Ahmadiyya in the United States

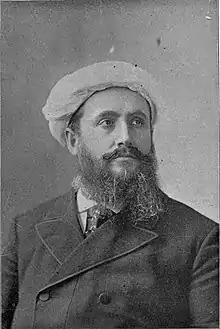
Alexander Russell Webb, one of the earliest Anglo-American converts to Islam

The earliest contact between the American people and Ahmadi Muslims in India was during the early era of Mirza Ghulam Ahmad. In 1886, roughly three years prior to the establishment of the Ahmadiyya movement, Alexander Russell Webb initiated a correspondence with Ahmad, in response to an advertisement published by the latter. Before 1886, Webb studied several eastern religions, including Buddhism. His first interaction with the founder of the Ahmadiyya movement was the first serious step towards understanding Islam. The initial correspondence consisted of four letters, two from both sides. Although Webb's letters indicate that he was becoming inclined towards Islam, to the extent of showing willingness to propagate it, the letters do not demonstrate that he had converted to the religion. However, the Ahmadiyya Muslim Community does stress that the correspondences were instrumental in Webb's later conversion to the religion. Jane Smith writes that the correspondences were "key to [Webb's] conversion to Islam." On his visit to India in the early 1890s, Webb stated that it was because of Ahmad that he had the "honour to join Islam." His correspondence with Ahmad began during a period when the latter had gained fame throughout India as one of Islam's leading champions against Christian missionary activity in India during the colonial era. However, after the initial correspondences with Webb, Ahmad quickly became one of Islam's most controversial figures due to his messianic claims. As a result, on his visit to India, Webb abstained from paying a visit to Ahmad. In spite of this, he remained in contact with Ahmad until his death in 1908. In 1906, he wrote to Ahmad, regretting his decision to avoid him: